Catholic art

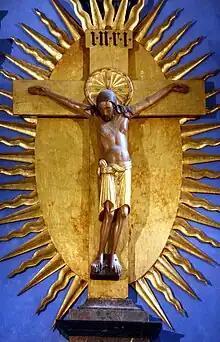
The Gero Cross of about 960 (frame later).

Ivory carvings, often for book covers, drew on the diptychs of Late Antiquity. For example, the front and back covers of the Lorsch Gospels are of a 6th-century Imperial triumph, adapted to the triumph of Christ and the Virgin. However, they also drew on the Insular tradition, especially for decorative detail, whilst greatly improving on that in terms of the depiction of the human figure. Copies of the scriptures or liturgical books illustrated on vellum and adorned with precious metals were produced in abbeys and nunneries across Western Europe. A work like the Stockholm Codex Aureus ("Gold Book") might be written in gold leaf on purple vellum, in imitation of Roman and Byzantine Imperial manuscripts. Anglo-Saxon art was often freer, making more use of lively line drawings, and there were other distinct traditions, such as the group of extraordinary Mozarabic manuscripts from Spain, including the Saint-Sever Beatus, and those in Girona and the Morgan Library.